Center for Domestic Preparedness

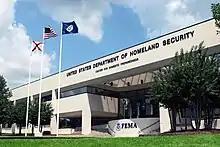
Center for Domestic Preparedness

The Center for Domestic Preparedness (CDP) is the only U.S. federal facility chartered to provide comprehensive preparedness training programs to the nation's emergency response providers. The facility, located in Calhoun County, Alabama, provides all-hazards training to approximately 50,000 emergency responders annually, or a total of 1.1 million responders since its inception in 1998. Trainees hail from state, local, tribal, territorial, and federal governments, as well as private entities. Training for state, local, tribal, and territorial governments are entirely funded by the United States Department of Homeland Security (DHS), whereas responders for foreign federal governments and private entities may be trained on a fee-for-service basis.